Oil pollution toxicity to marine fish

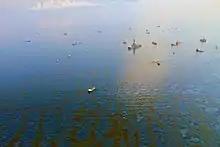
Aftermath of the Deepwater Horizon oil spill in the Gulf of Mexico.

After April 20, 2010, when an explosion on the "Deepwater Horizon" Macondo oil drilling platform triggered the largest oil spill in US history, another opportunity for oil toxicity research was presented. Approximately 171 million gallons of crude oil flowed from the seafloor into the Gulf of Mexico, exposing the majority of the surrounding biota. The Deepwater Horizon oil spill also coincided directly with spawning window of various ecologically and commercially important fish species, including yellowfin and Atlantic bluefin tuna. The oil spill directly affected Atlantic bluefin tuna, as approximately 12% of larval tuna were located in oil-contaminated waters, and Gulf of Mexico is the only known spawning grounds for the western population of bluefin tuna.